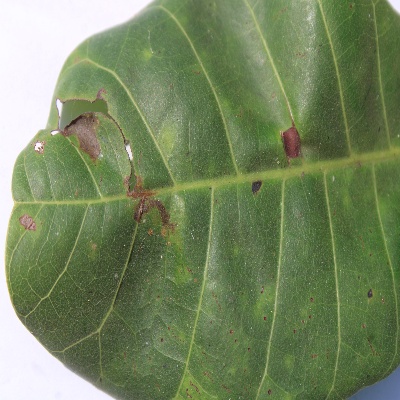
Crop: Cashew
Condition: leaf miner